Fish wheel

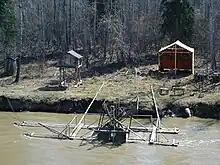
A fishing camp in Alaska, complete with drying shed and bear-proof cache on stilts

The advent of fish wheel technology in the early twentieth century also drew interest from various First Nations communities of northwestern North America, as well as dog-sledders. Ultimately, the efficacy of the wheel proved an excellent means of subsistence for hungry sled dogs and humans alike, and began to draw communities toward fertile rivers where they started using wheels to feed themselves. This changed routine hunting grounds for many communities including some Northern Athabaskans who began to place more emphasis on fishing than hunting.